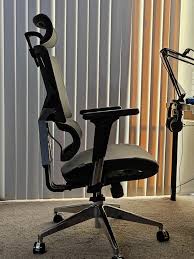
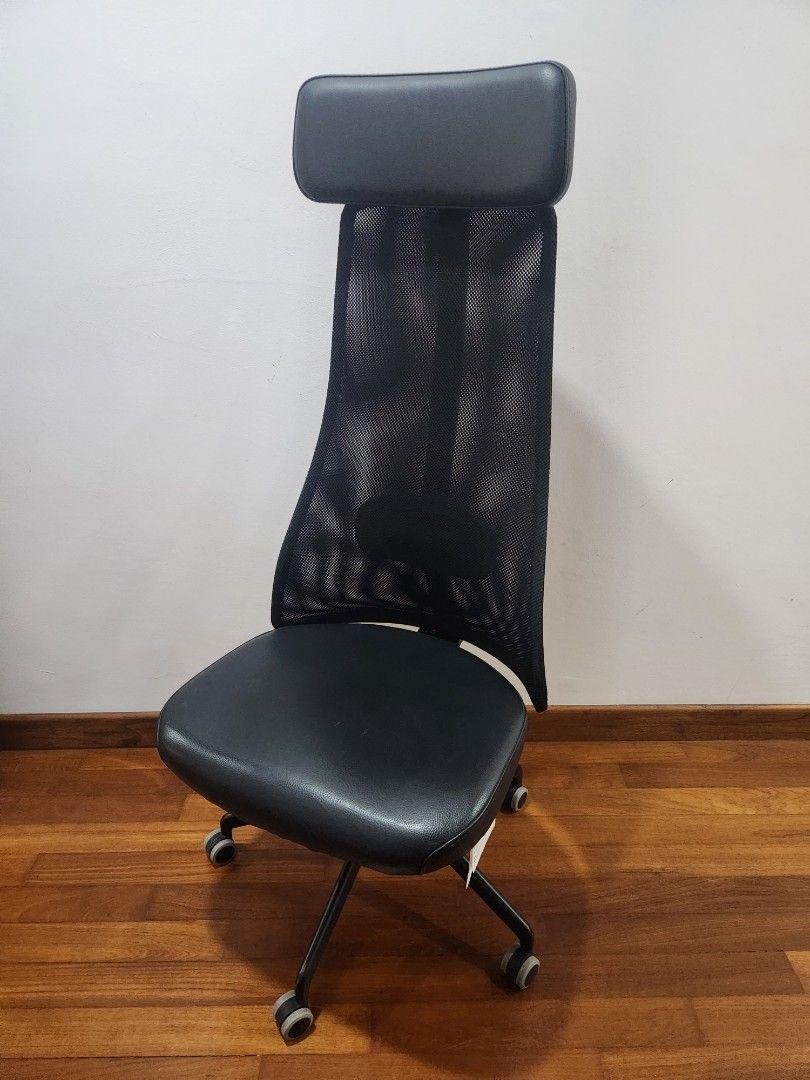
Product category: items_chair
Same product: no